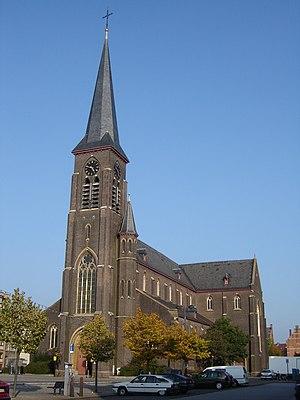
Cette page regroupe l'ensemble des monuments classés de la ville de Gand.